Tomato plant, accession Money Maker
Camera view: horizontal (90 deg, fisheye); turntable rotation: 0 degrees
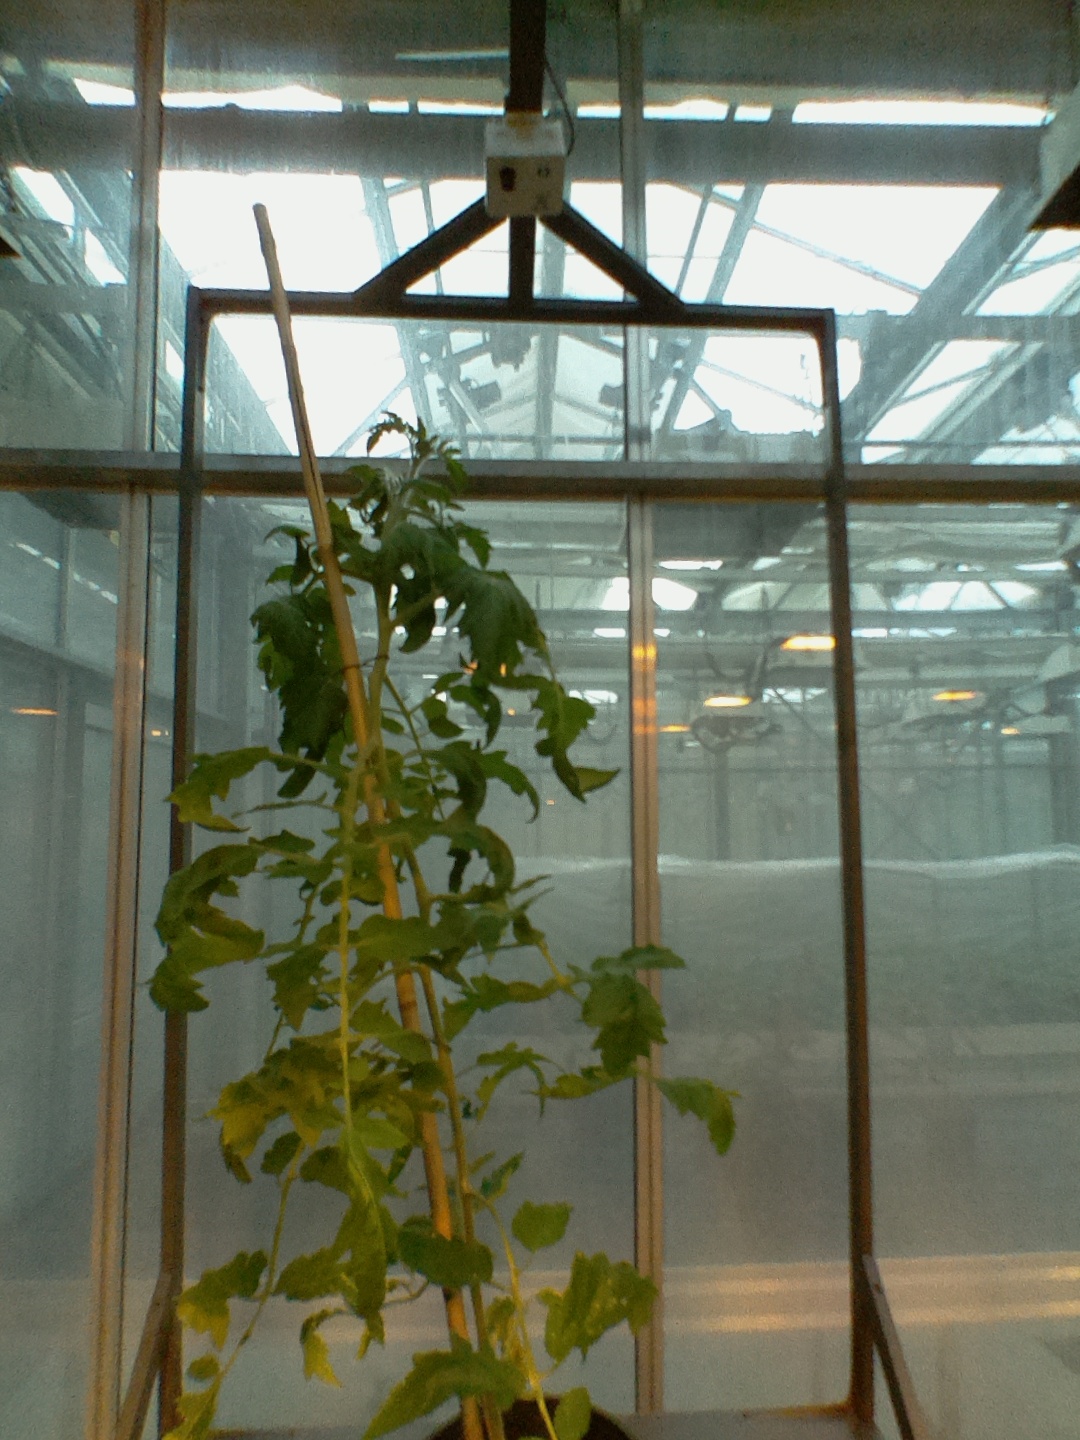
BBCH growth stage 55: 5 inflorescences visible